Michael S. Schmidt

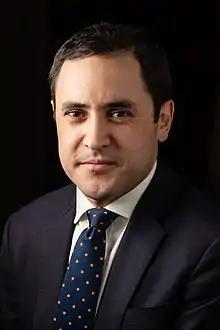
Schmidt in 2018

Michael S. Schmidt (born September 23, 1983) is an American journalist, author, and correspondent for "The New York Times" in Washington, D.C. He covers national security and federal law enforcement, and has broken several high-profile stories about politics, media and sports. He is also a national security contributor for MSNBC and NBC News.